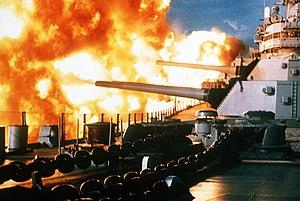
L’USS New Jersey (BB-62), surnommé Big J ou Black Dragon, est un cuirassé de l’United States Navy de classe Iowa. C’est le deuxième bâtiment de la Marine des États-Unis à être nommé en l'honneur de l'État américain du New Jersey. Le New Jersey a gagné plus de Service star pour ses actions au combat que les trois autres cuirassés de classe IOWA achevés, et c'est le seul cuirassé US à avoir fourni un soutien d'artillerie pendant la guerre du Viêt Nam.
L'United States Navy ou US Navy est la marine de guerre des États-Unis et représente l'une des six composantes des Forces armées des États-Unis.
1984 est une année bissextile commençant un dimanche.
L'histoire de l'United States Navy, marine militaire des États-Unis, se divise en deux grandes périodes : l'Old Navy, une flotte relativement petite mais respectée qui a apporté un grand nombre d'innovations comme l'utilisation des cuirassés durant la guerre de Sécession, et la nouvelle marine, la New Navy, résultat d'un effort de modernisation commencé dans les années 1880 et qui aboutit à la constitution de la plus grande marine au monde dans les années 1920.